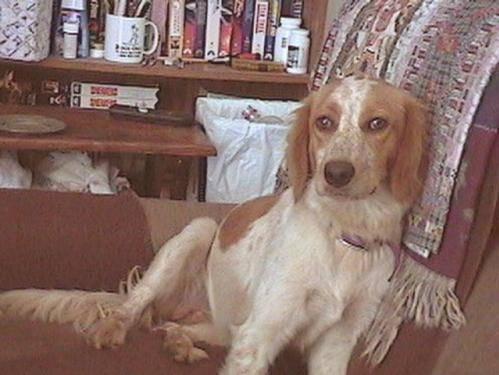
dog